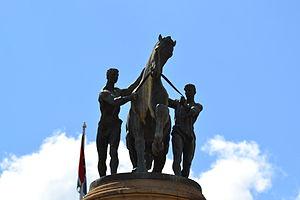
Le Delville Monument est un monument à la mémoire des Sud-Africains morts au cours de la Première Guerre mondiale situé à Pretoria, capitale de l'Afrique du Sud.
Le mémorial national sud-africain du bois Delville est un monument commémoratif de la Première Guerre mondiale situé sur le territoire de la commune de Longueval, dans le département de la Somme. Il commémore l’engagement des troupes sud-africaines pendant la Grande guerre. Un musée commémoratif retrace l’histoire de la participation de l’Afrique du Sud à la Première, à la Seconde Guerre mondiale et aux différents conflits de la guerre froide. Le cimetière militaire britannique du bois Delville est situé en face du mémorial.